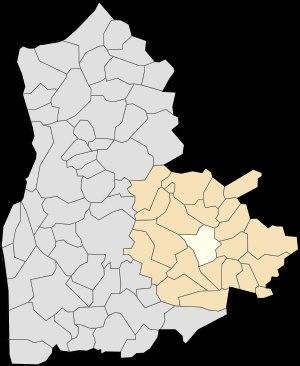
Bournonville est une commune française située dans le département du Pas-de-Calais en région Hauts-de-France.